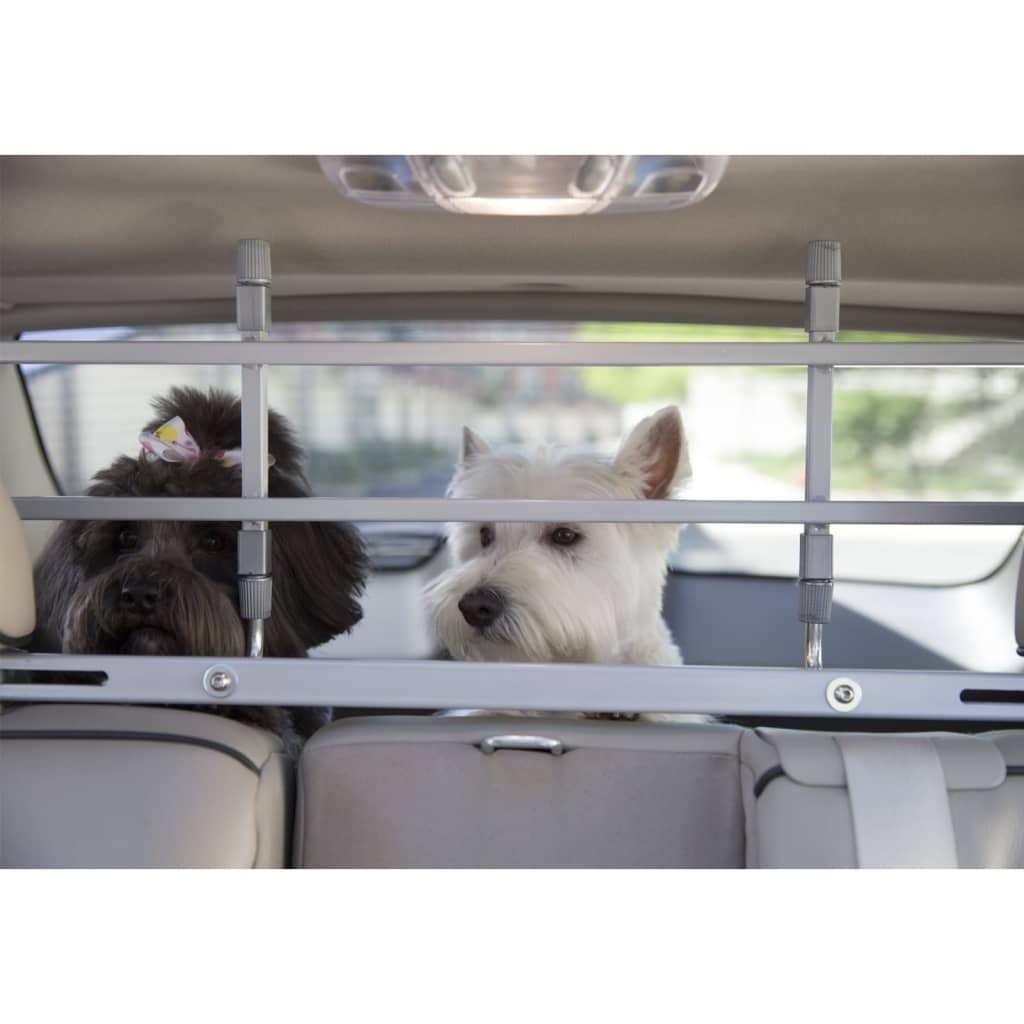
Worldwise Car Dog Guard K9K Aluminium Silver
The K9K car dog guard from Worldwise is a universal fully portable and completely adjustable safety pet containment system. Suitable for almost any car: The width and height of the car dog guard is adjustable, making it can be adjusted to different sizes to fit the car.Easy to assemble: The pet barriers eliminate any possible assembly damage common with compressing barriers and excludes any drilling or clipping normally needed on permanent barriers, which makes installation easier.Safe design: The safety car divider isolates the dog in the back seat, preventing it from entering the front seat and ensuring your safety while driving. Colour: Silver Material: Aluminium Adjustable width from 83 cm to 152 cm Adjustable height from 30 cm to 51 cm Suitable for almost any car Easy to assemble
Brand: Worldwise
Category: Animals & Pet Supplies > Pet Supplies > Vehicle Pet Barriers